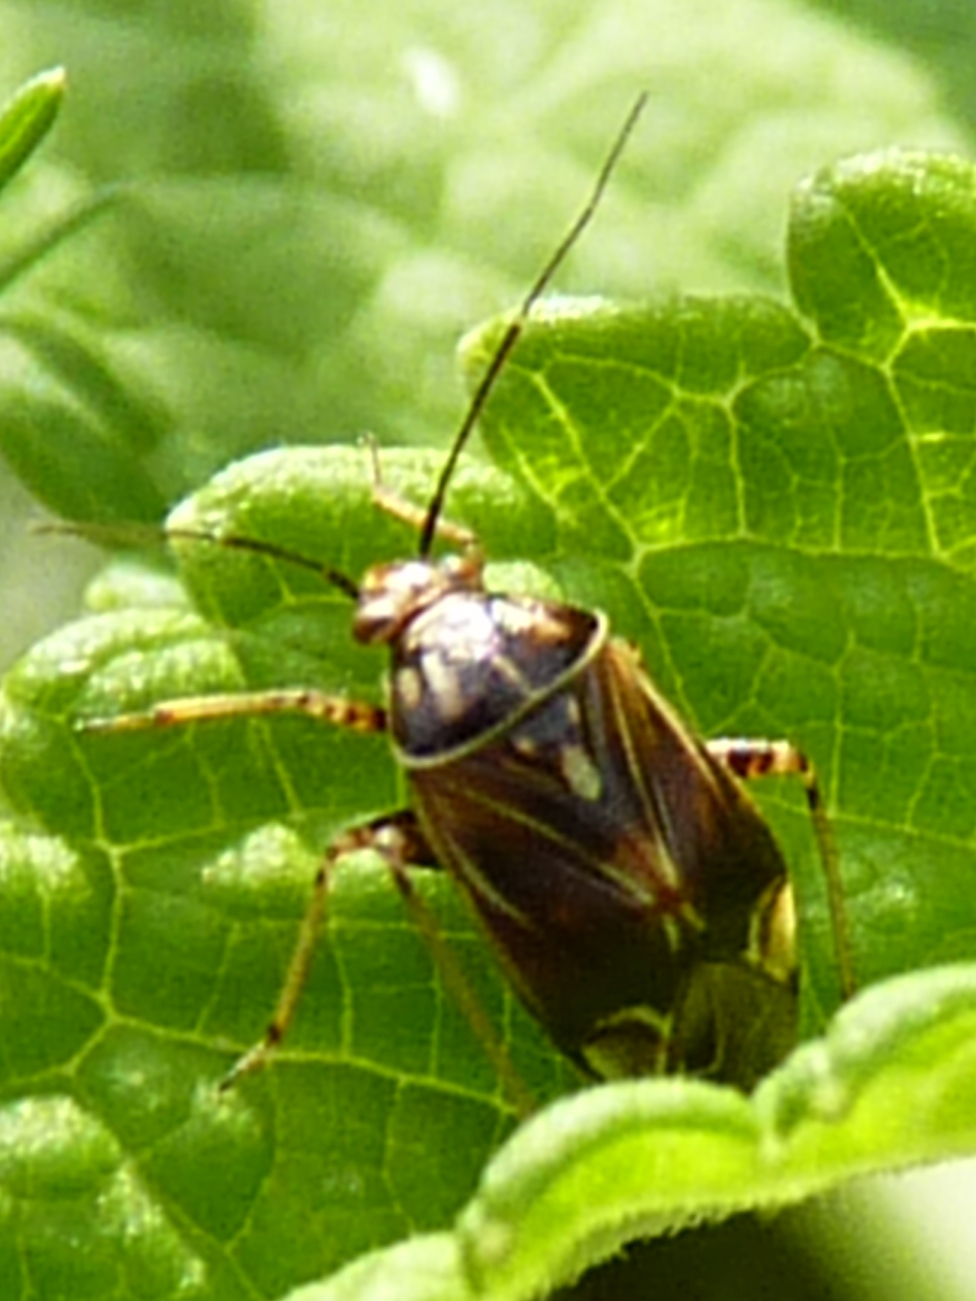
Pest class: lygus_bug